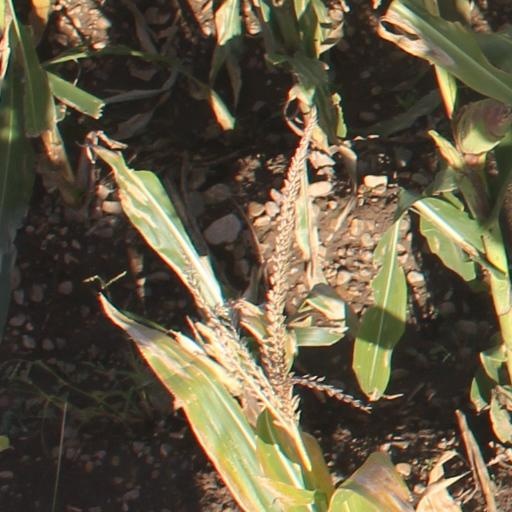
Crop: maize; corn